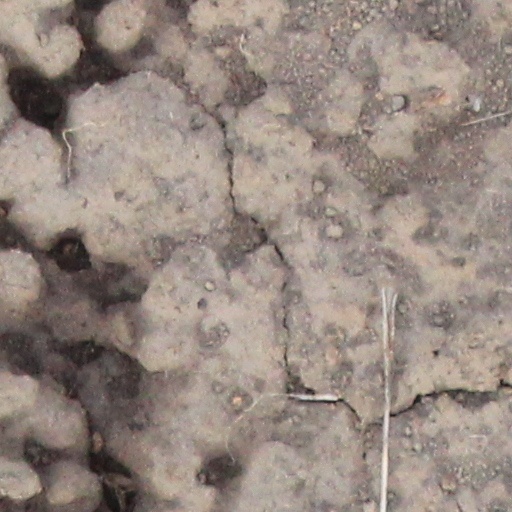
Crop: wheat